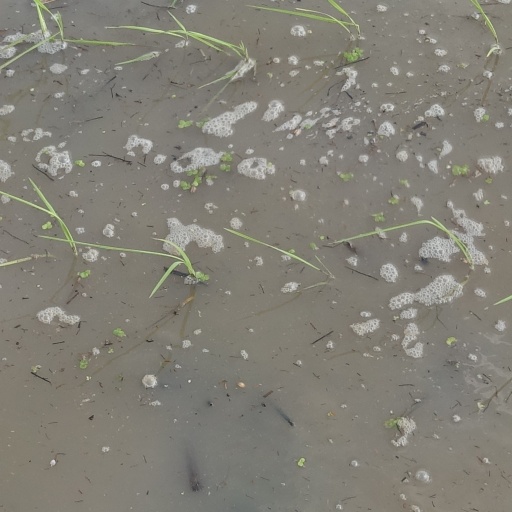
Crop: rice